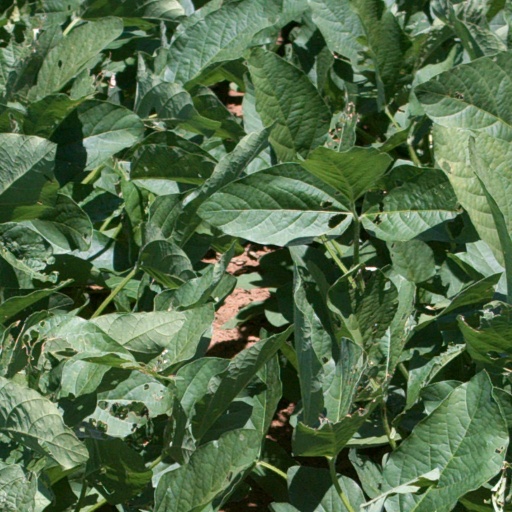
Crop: soybean